Pinus contorta

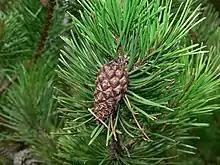
The needles are long in fascicles of two, alternate on twigs. The female cones are long with sharp-tipped scales.

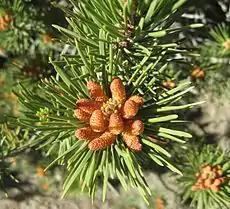
A cluster of pollen-bearing male cones at Mount San Antonio

The egg-shaped growth buds are reddish-brown and between long. They are short pointed, slightly rotated, and very resinous. Spring growth starts in beginning of April and the annual growth is completed by early July. The dark and mostly shiny needles are pointed and long and wide. The needle edge is weakly to strongly serrated. The needles are in pairs on short shoots and rotated about the shoots' longitudinal axes. In Alberta above , 1 to 5 needles occur per short shoot. A population with a high proportion of three-needled short shoots occurs in the Yukon. Needles live an average of four to six years, with a maximum of 13 years. The foliage of lodgepole pine is yellow-green as compared to shore pine, which is dark green.